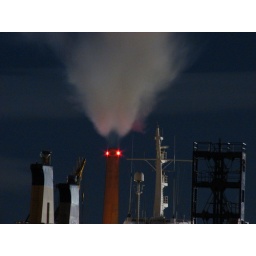
night sky around the central basin / ship yards - port of san francisco, california